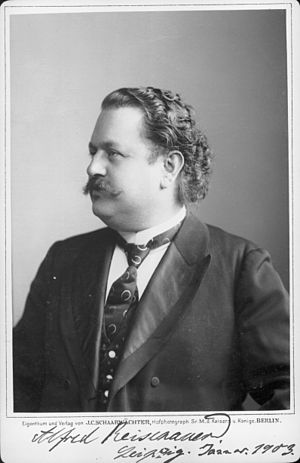
Alfred Reisenauer
Alfred Reisenauer.
Alfred Reisenauer var en tysk pianist.